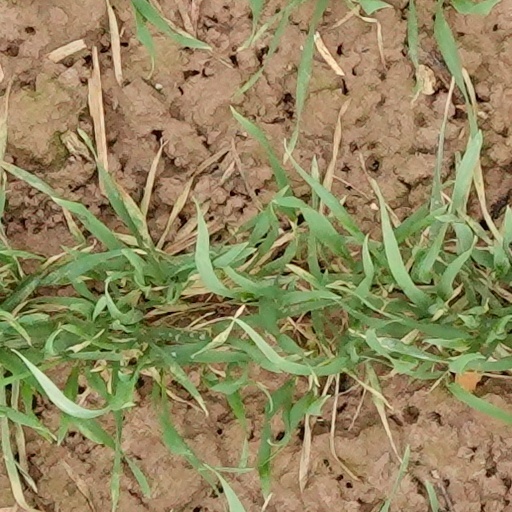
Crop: wheat